Tomáš Enge

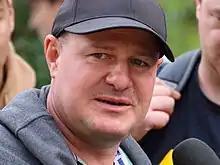
Enge in 2021

Tomáš Enge (born 11 September 1976) is a Czech former professional racing driver who has competed in many classes of motorsport, including three races in Formula One.